Vőfély

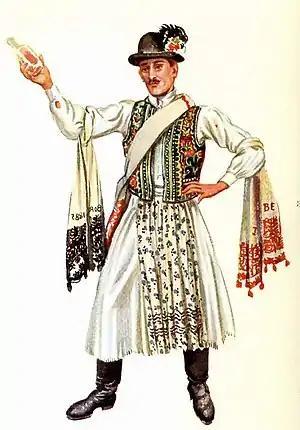
A vőfély in traditional costume, c. 1885

A vőfély is the Master of Ceremonies before, during and after a traditional wedding in Hungary. He wears a ribboned hat so he can be easily identified.